South African Class 5E1, Series 5

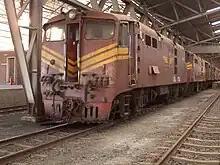
No. E1134

Other identifying features remained the same, such as the three small square access panels on the lower sides above the battery box instead of the two larger rectangular panels in the same position on the Series 1 and 2 units. Exceptions appear to be some Series 5 units in the number range higher than . An example is depicted alongside showing a damaged with two rectangular access panels above the battery box instead of three small square ones, but still with one small square and one larger rectangular access panels on the lower sides above the second axle from the left. The picture also illustrates the new front with squared corners and a smaller round headlight.